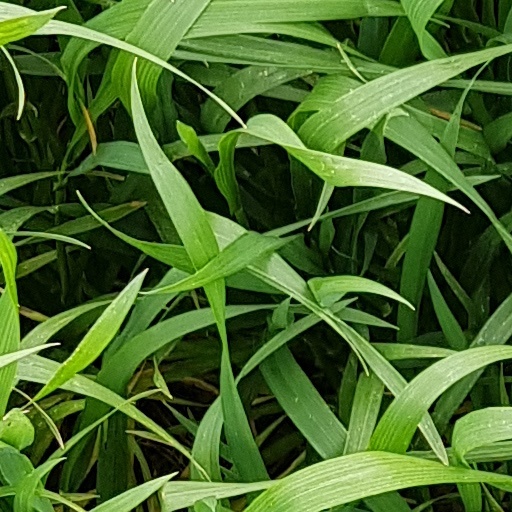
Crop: wheat